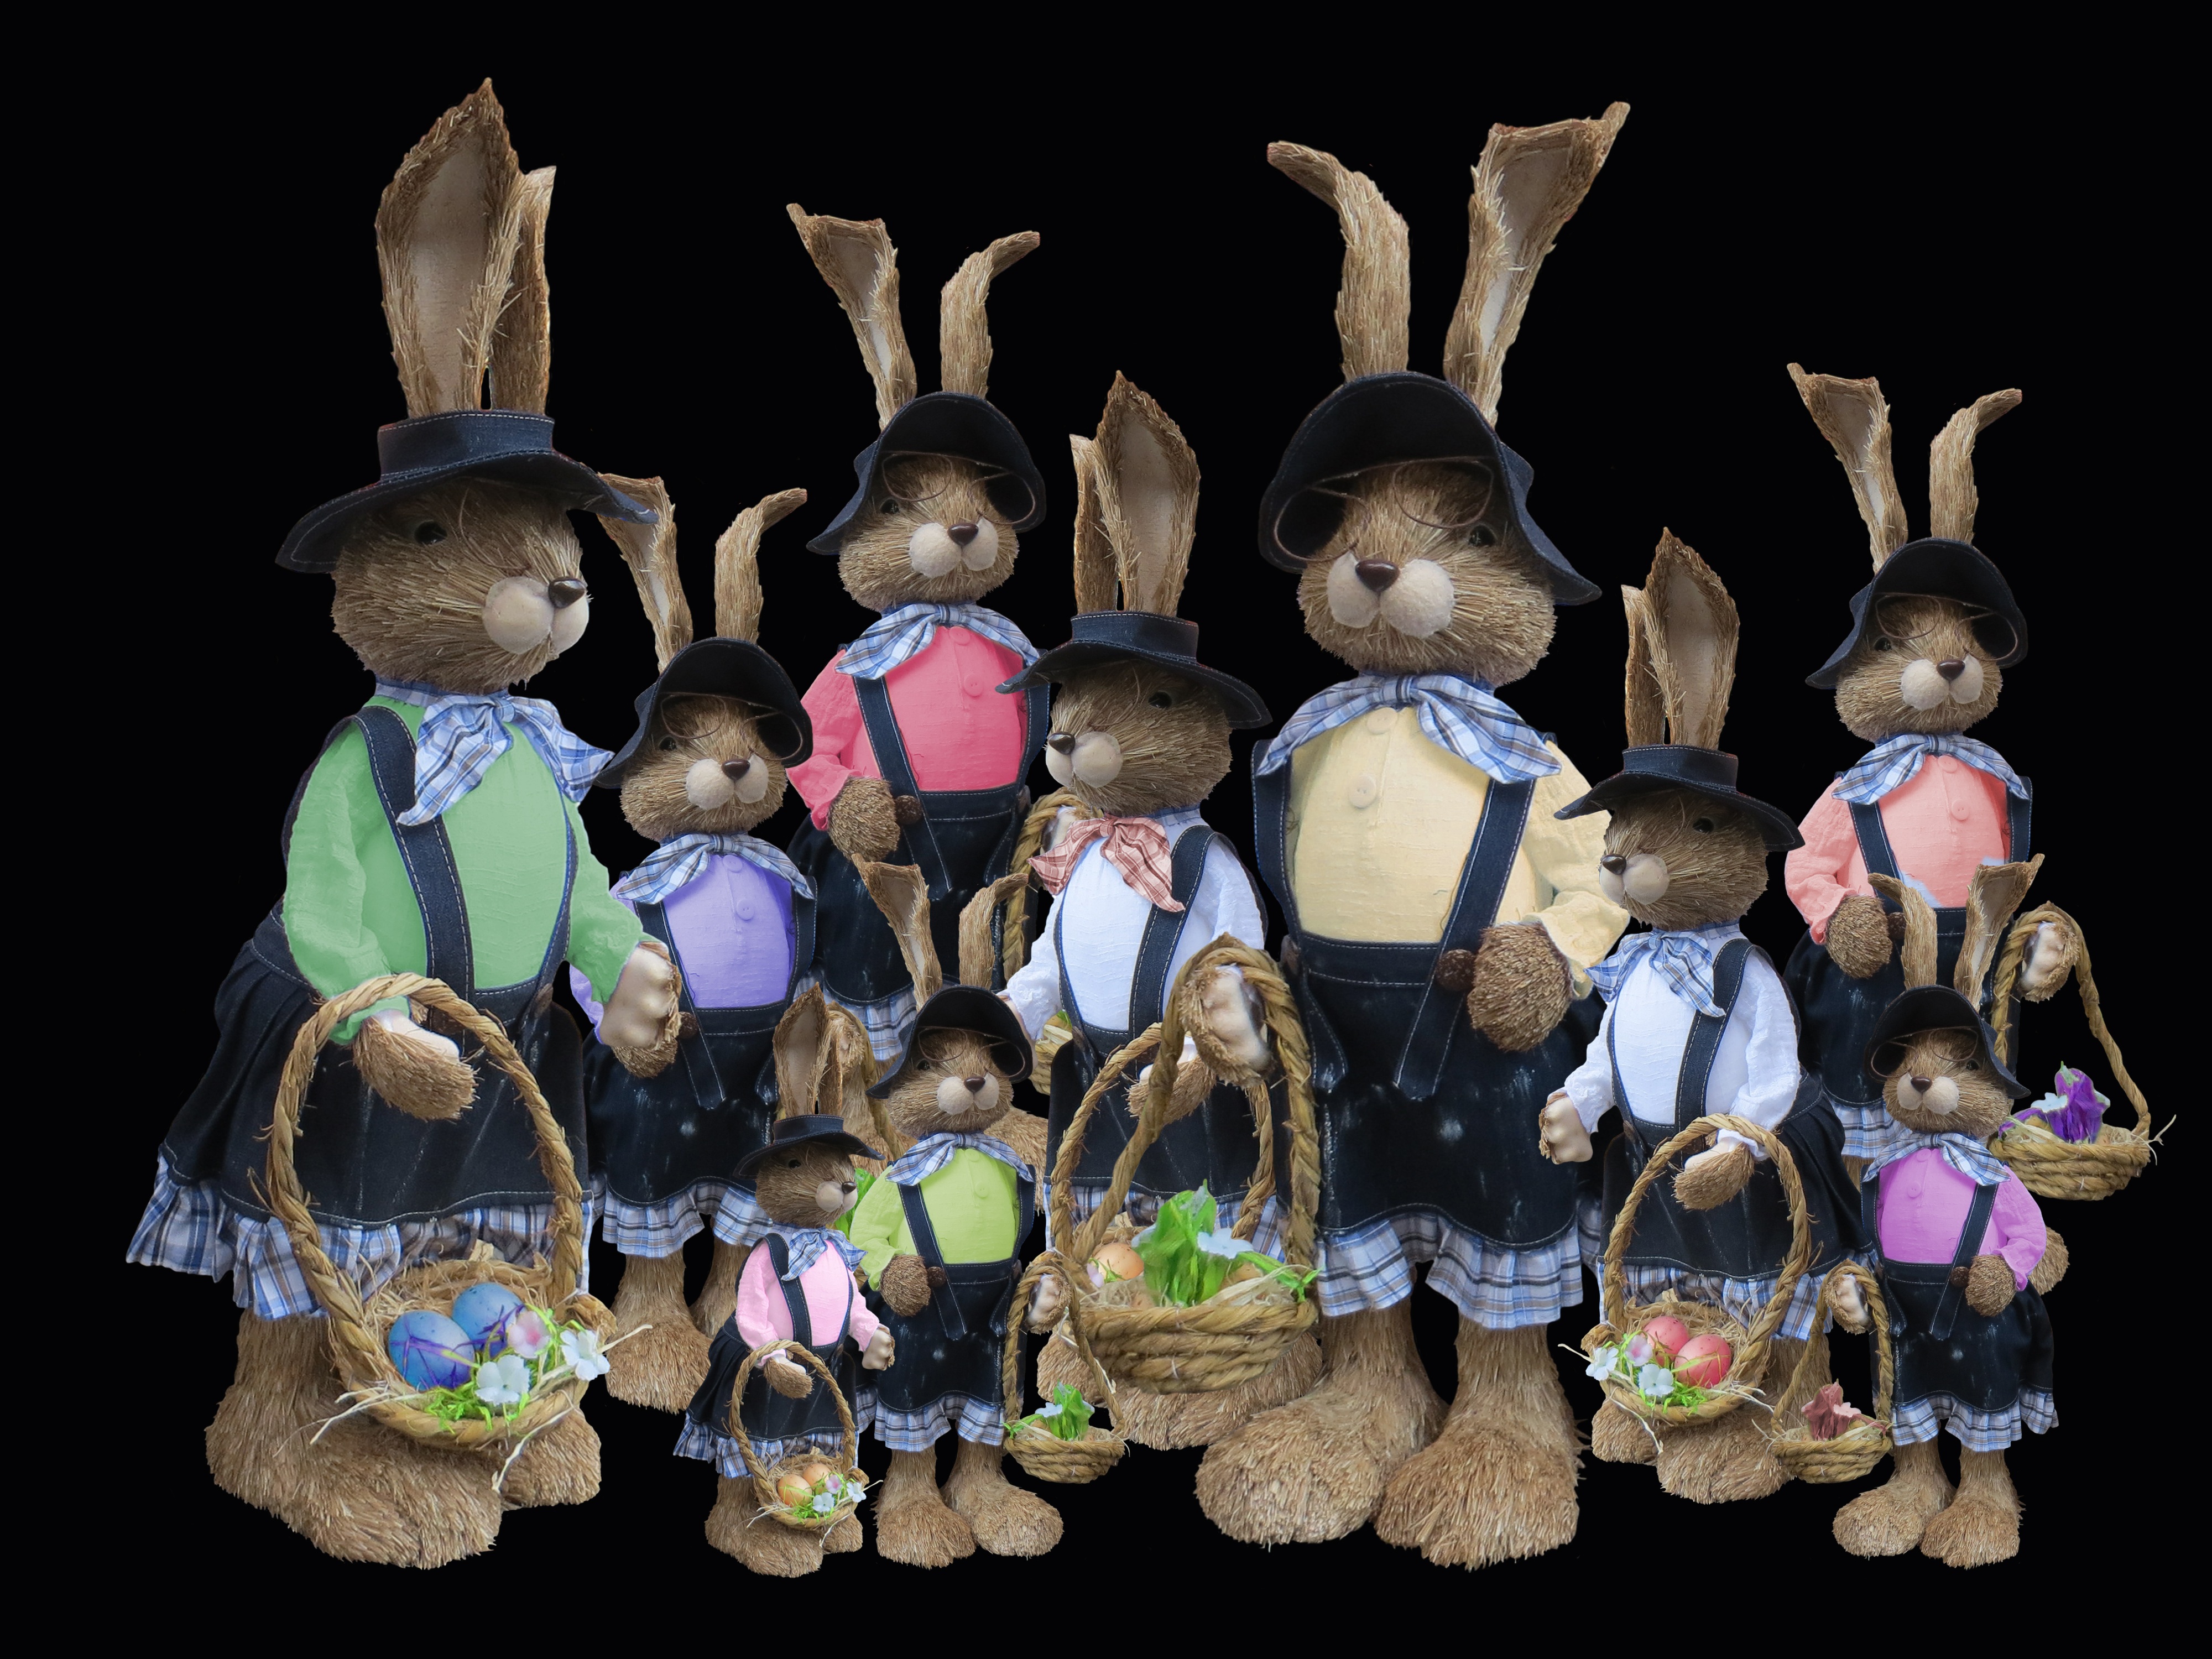
toy, rabbit, family, postcard, easter, loop, greeting card, easter bunny, happy easter, easter greeting